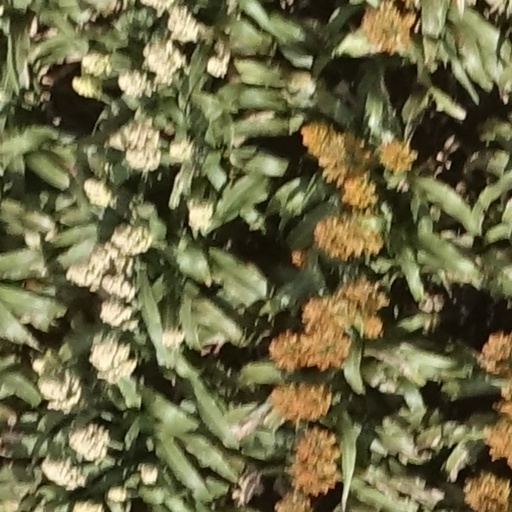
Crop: sorghum